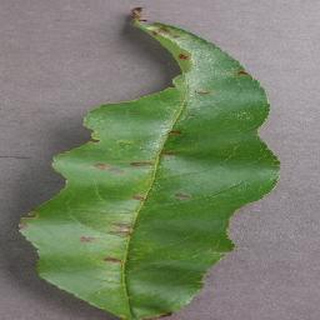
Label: peach_bacterial_spot